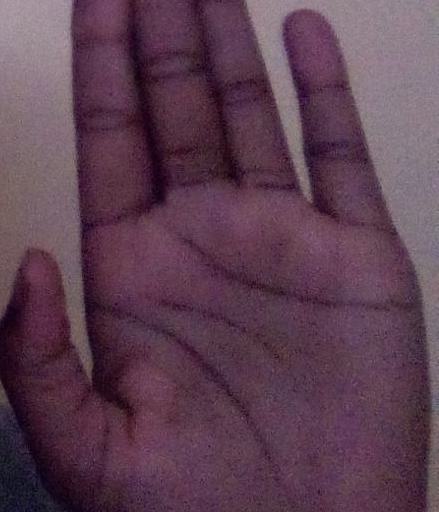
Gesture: stop